Rina Harun

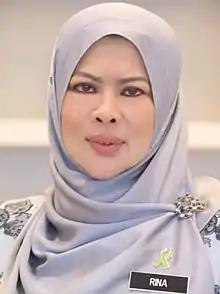

Rina binti Mohd Harun (Jawi: رينا بنت محمد هارون) is a Malaysian politician who served as Minister of Women, Family and Community Development for the second term in the Barisan Nasional (BN) administration under former Prime Minister Ismail Sabri Yaakob from August 2021 to the collapse of the BN administration in November 2022 and the first term in the Perikatan Nasional (PN) administration under former Prime Minister Muhyiddin Yassin from March 2020 to August 2021, Minister of Rural Development in the Pakatan Harapan (PH) administration under former Prime Minister Mahathir Mohamad from May 2018 to the collapse of the PH administration in February 2020. She also served as the Member of Parliament (MP) for Titiwangsa from May 2018 to November 2022. She is a member of the Malaysian United Indigenous Party (BERSATU), a component party of the PN coalition. She has served as the Treasurer-General of BERSATU since November 2024. She also served as the 1st Women Chief of BERSATU from April 2017 to October 2024. Prior to joining BERSATU at its inception in 2016, she was a United Malays National Organisation (UMNO) member.